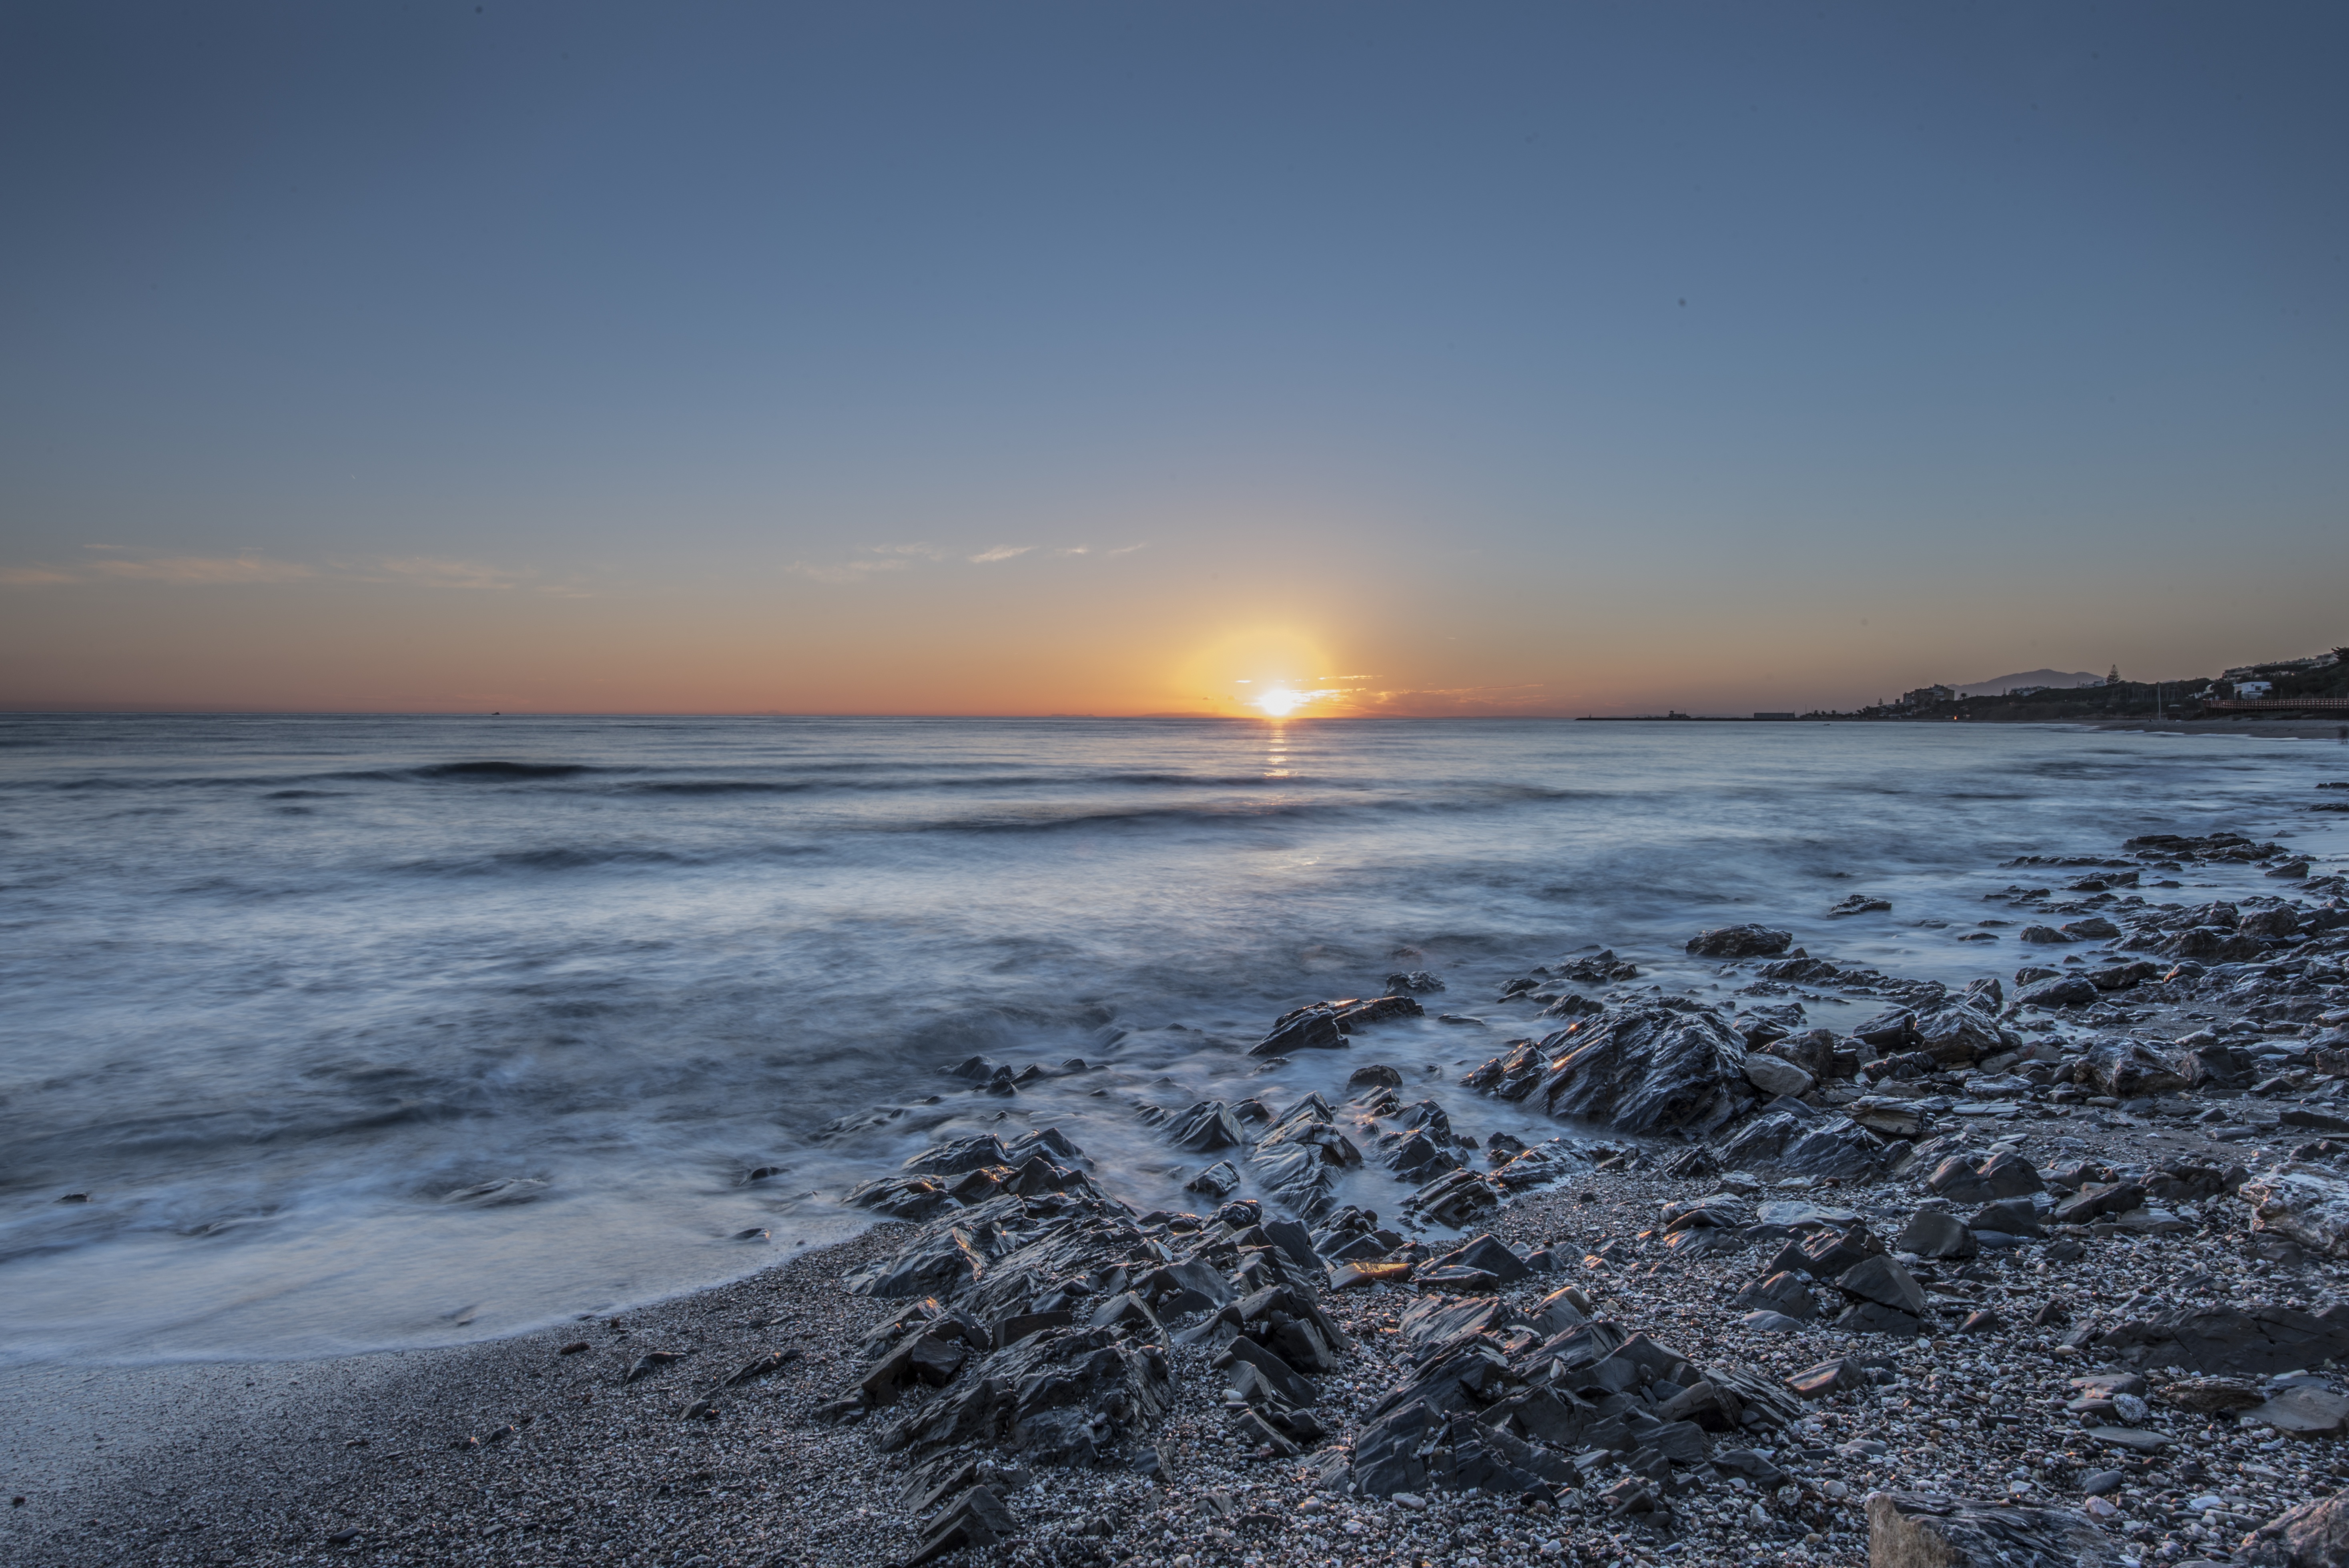
beach, landscape, sea, coast, sand, ocean, horizon, cloud, sky, sun, sunrise, sunset, sunlight, morning, shore, wave, dawn, dusk, ice, evening, peaceful, blue, marina, body of water, stillness, rocks, waves, clouds, spain, andalusia, malaga, mijas, costa del sol, calahonda, atmospheric phenomenon, wind wave